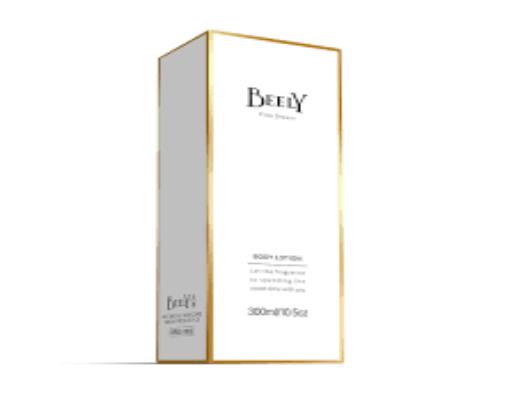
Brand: BEELY
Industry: Necessities